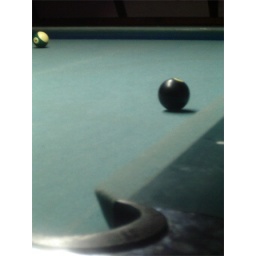
suddenly, the black ball realised it was caught in the tractor beam of the corner pocket. the captain reaches for hyperdrive...